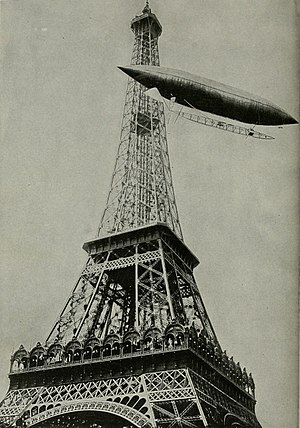
Luftfartens historie / Lettere end luft / Luftskibe
Santos-Dumont's "Number 6” i færd med at afrunde Eiffeltårnet for at vinde Deutsch de la Meurthe-prisen, oktober 1901.
Luftfartens historie er blevet udviklet gennem mere end to tusind år fra de første drager og forsøg på at hoppe ud fra et tårn, til supersoniske og hypersoniske fly.